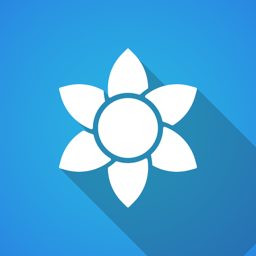
long shadow illustration of a lotus flower